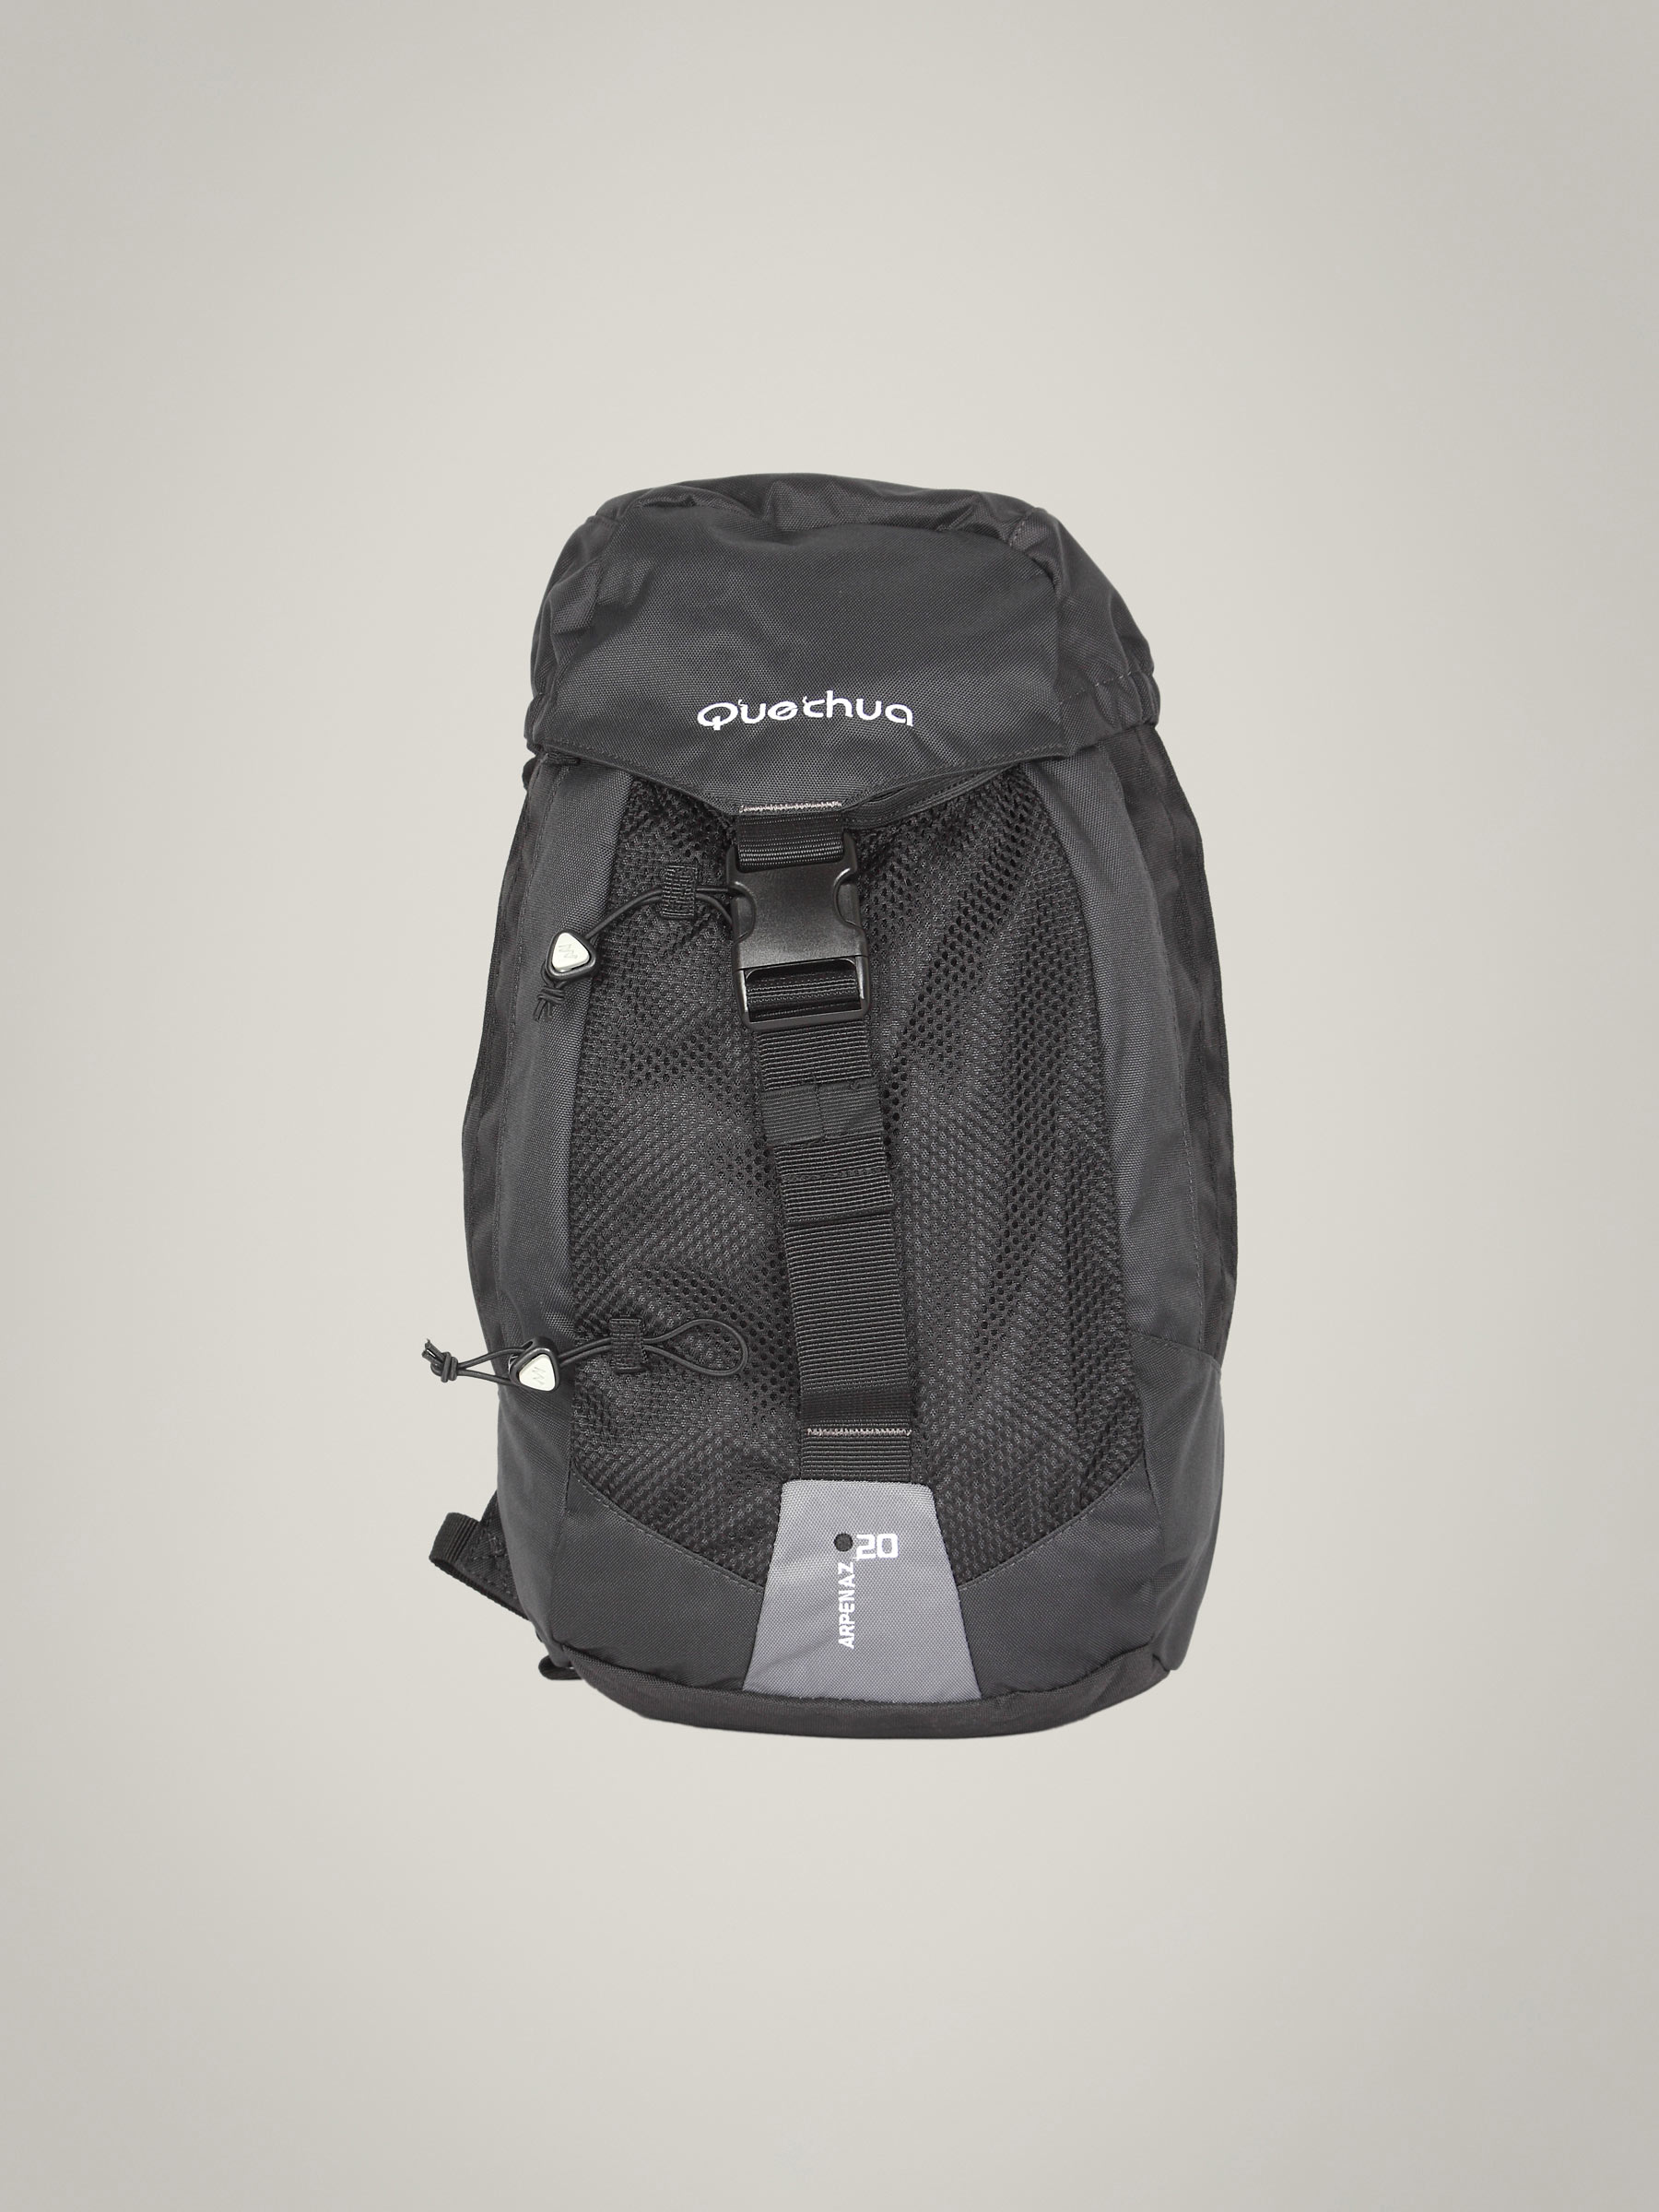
Quechua Unisex Arpenaz Black Backpack
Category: Accessories / Bags / Backpacks
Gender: Unisex
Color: Black
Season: Summer 2011
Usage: Casual